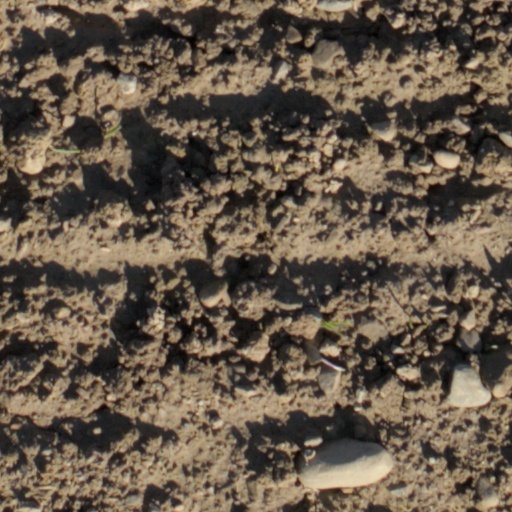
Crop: wheat